2017 Wrexham County Borough Council election

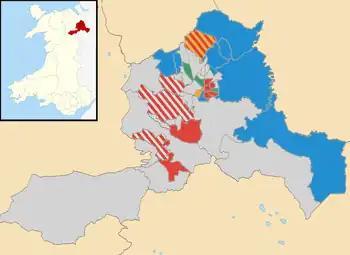
2017 election results map, showing party affiliations of successful councillors (stripes indicate mixed representation)

The 2017 Wrexham County Borough Council election took place on 4 May 2017 to elect members of Wrexham County Borough Council in Wales. This was on the same day as other 2017 United Kingdom local elections. The previous all-council election took place in May 2012.